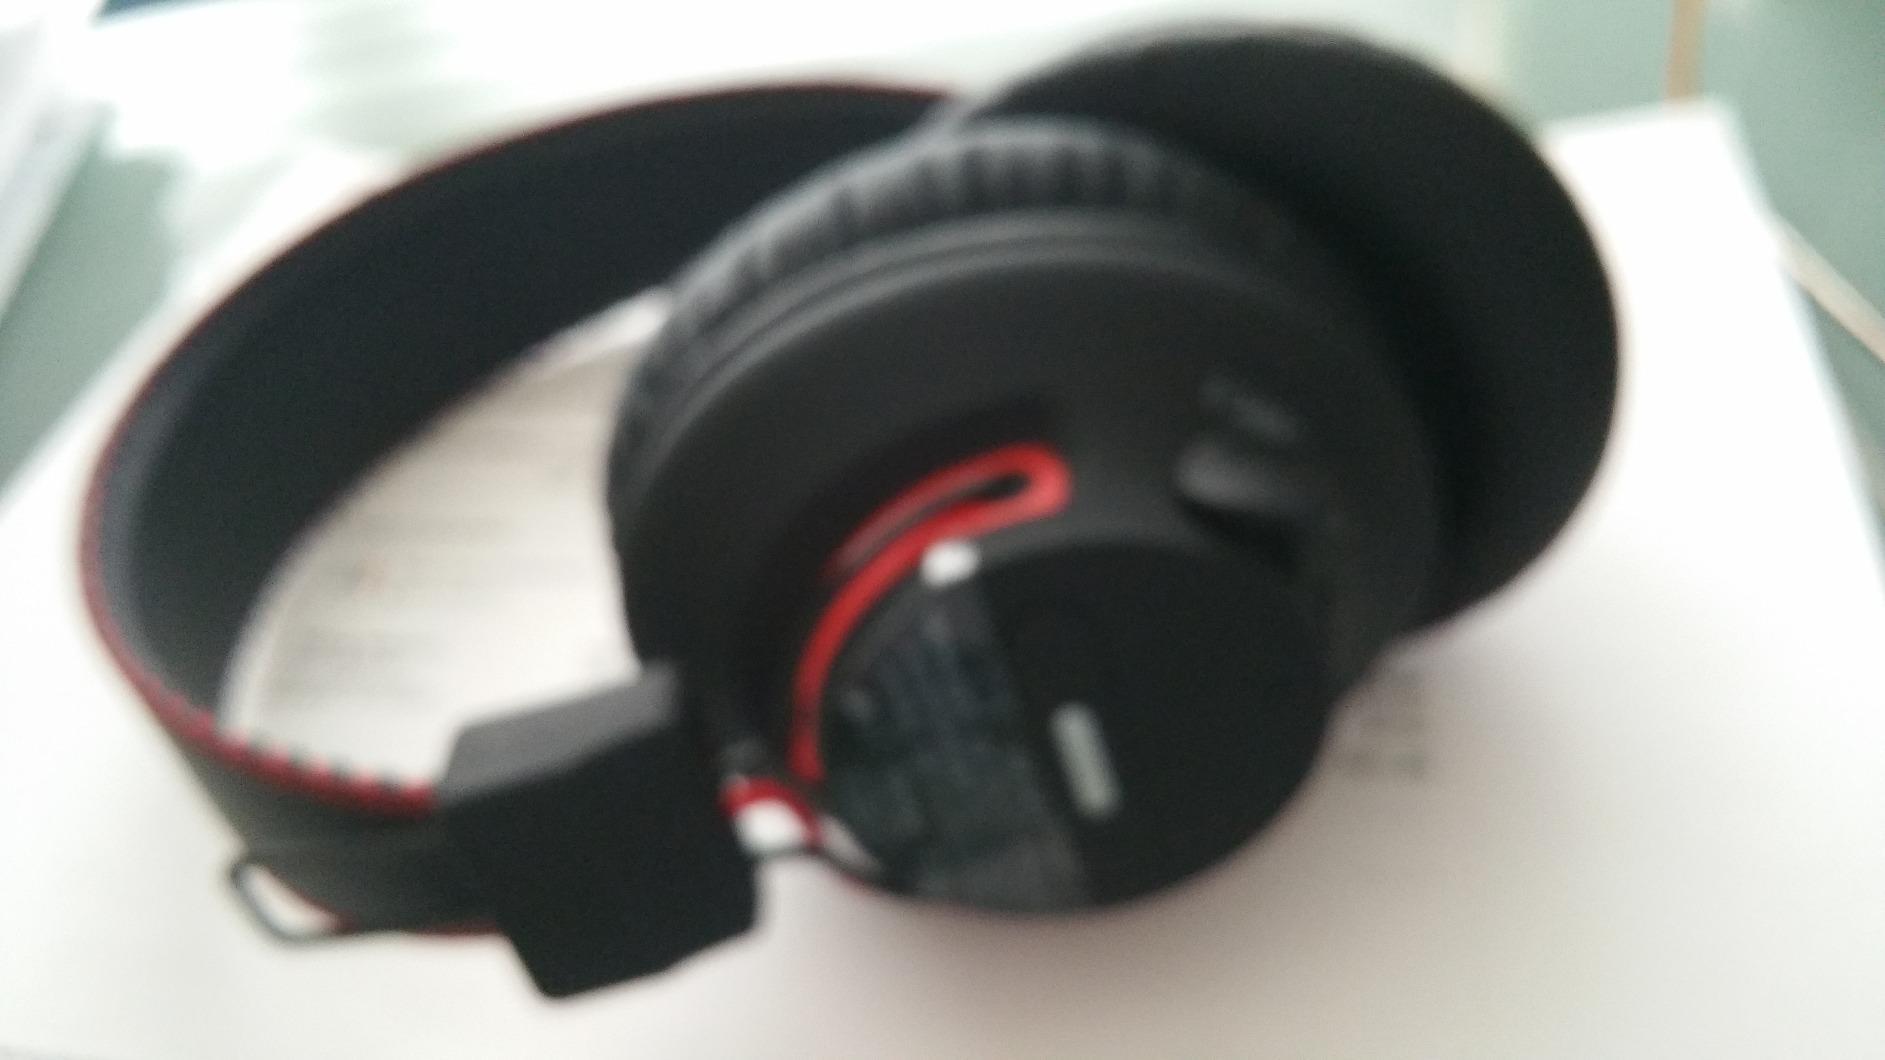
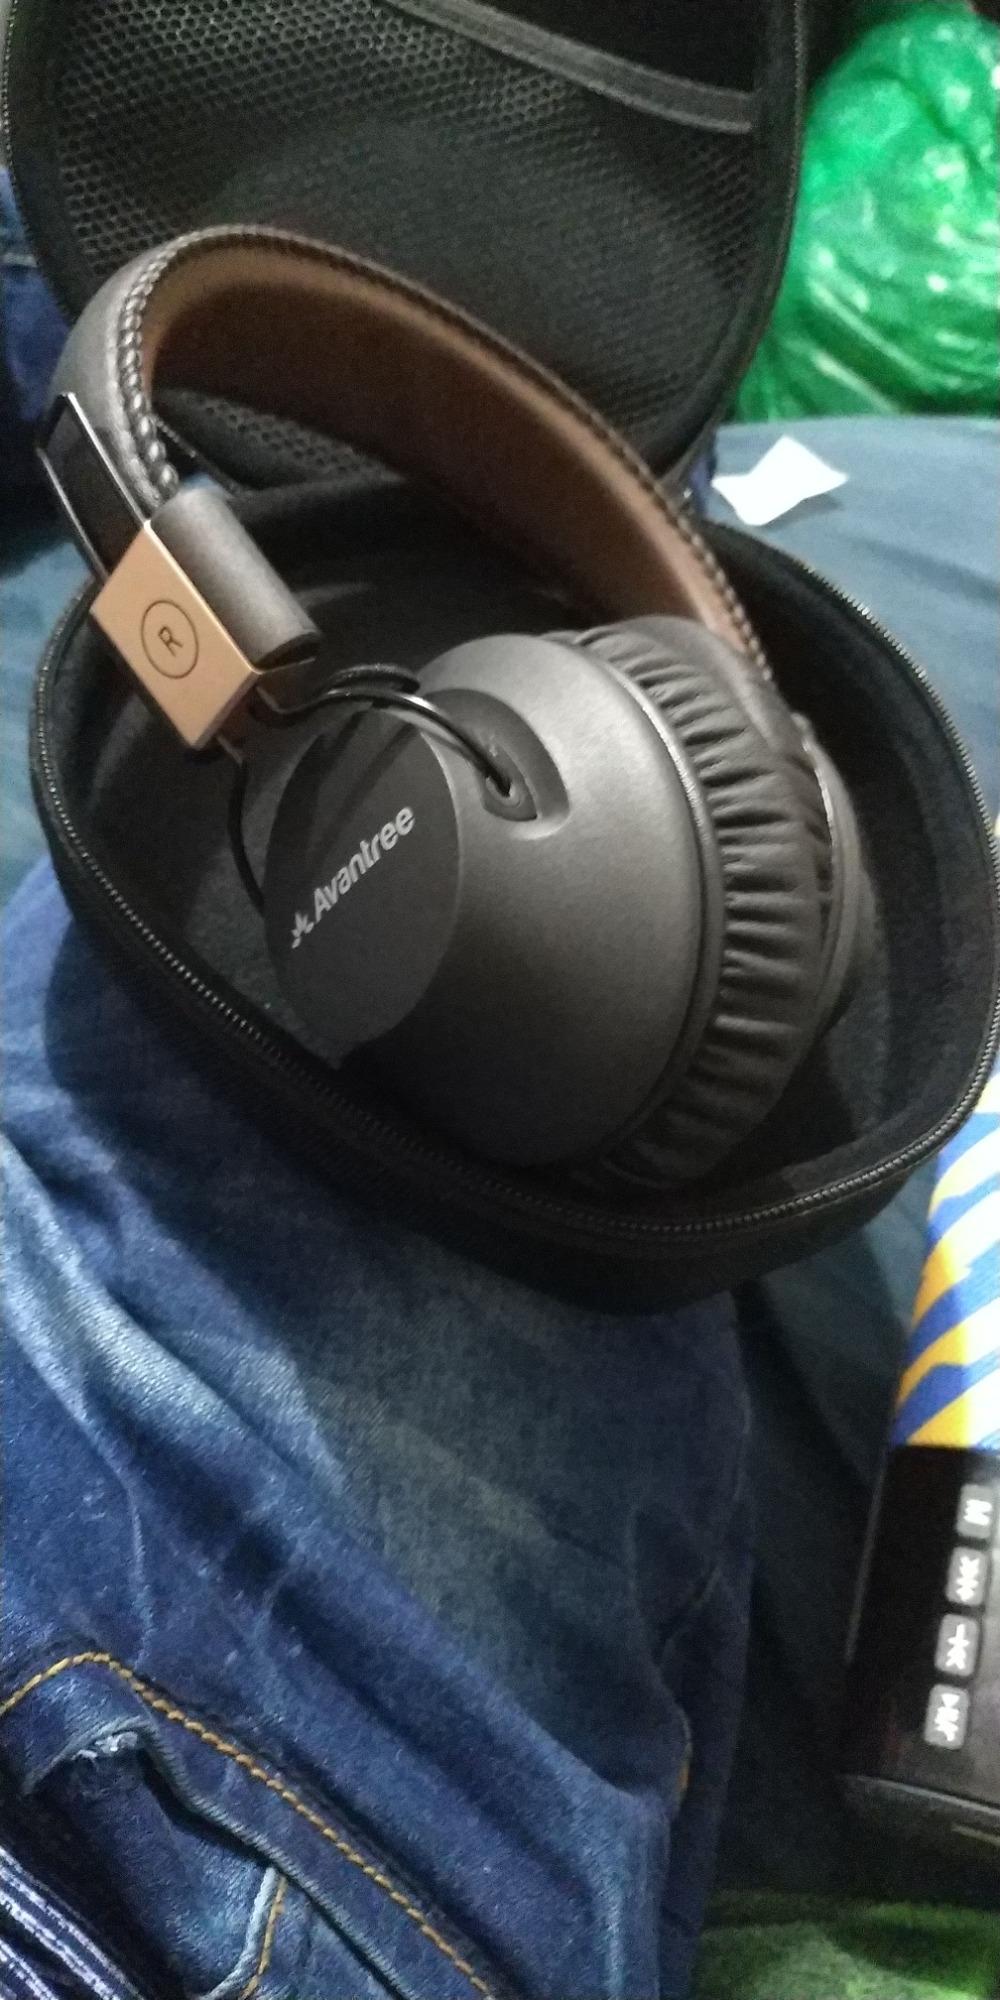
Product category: headphones
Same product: no